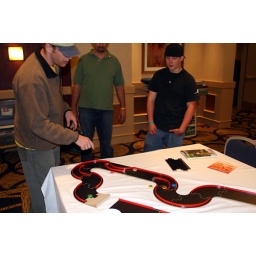
Pitch Car: a race car game where you flick a wooden disk around a track